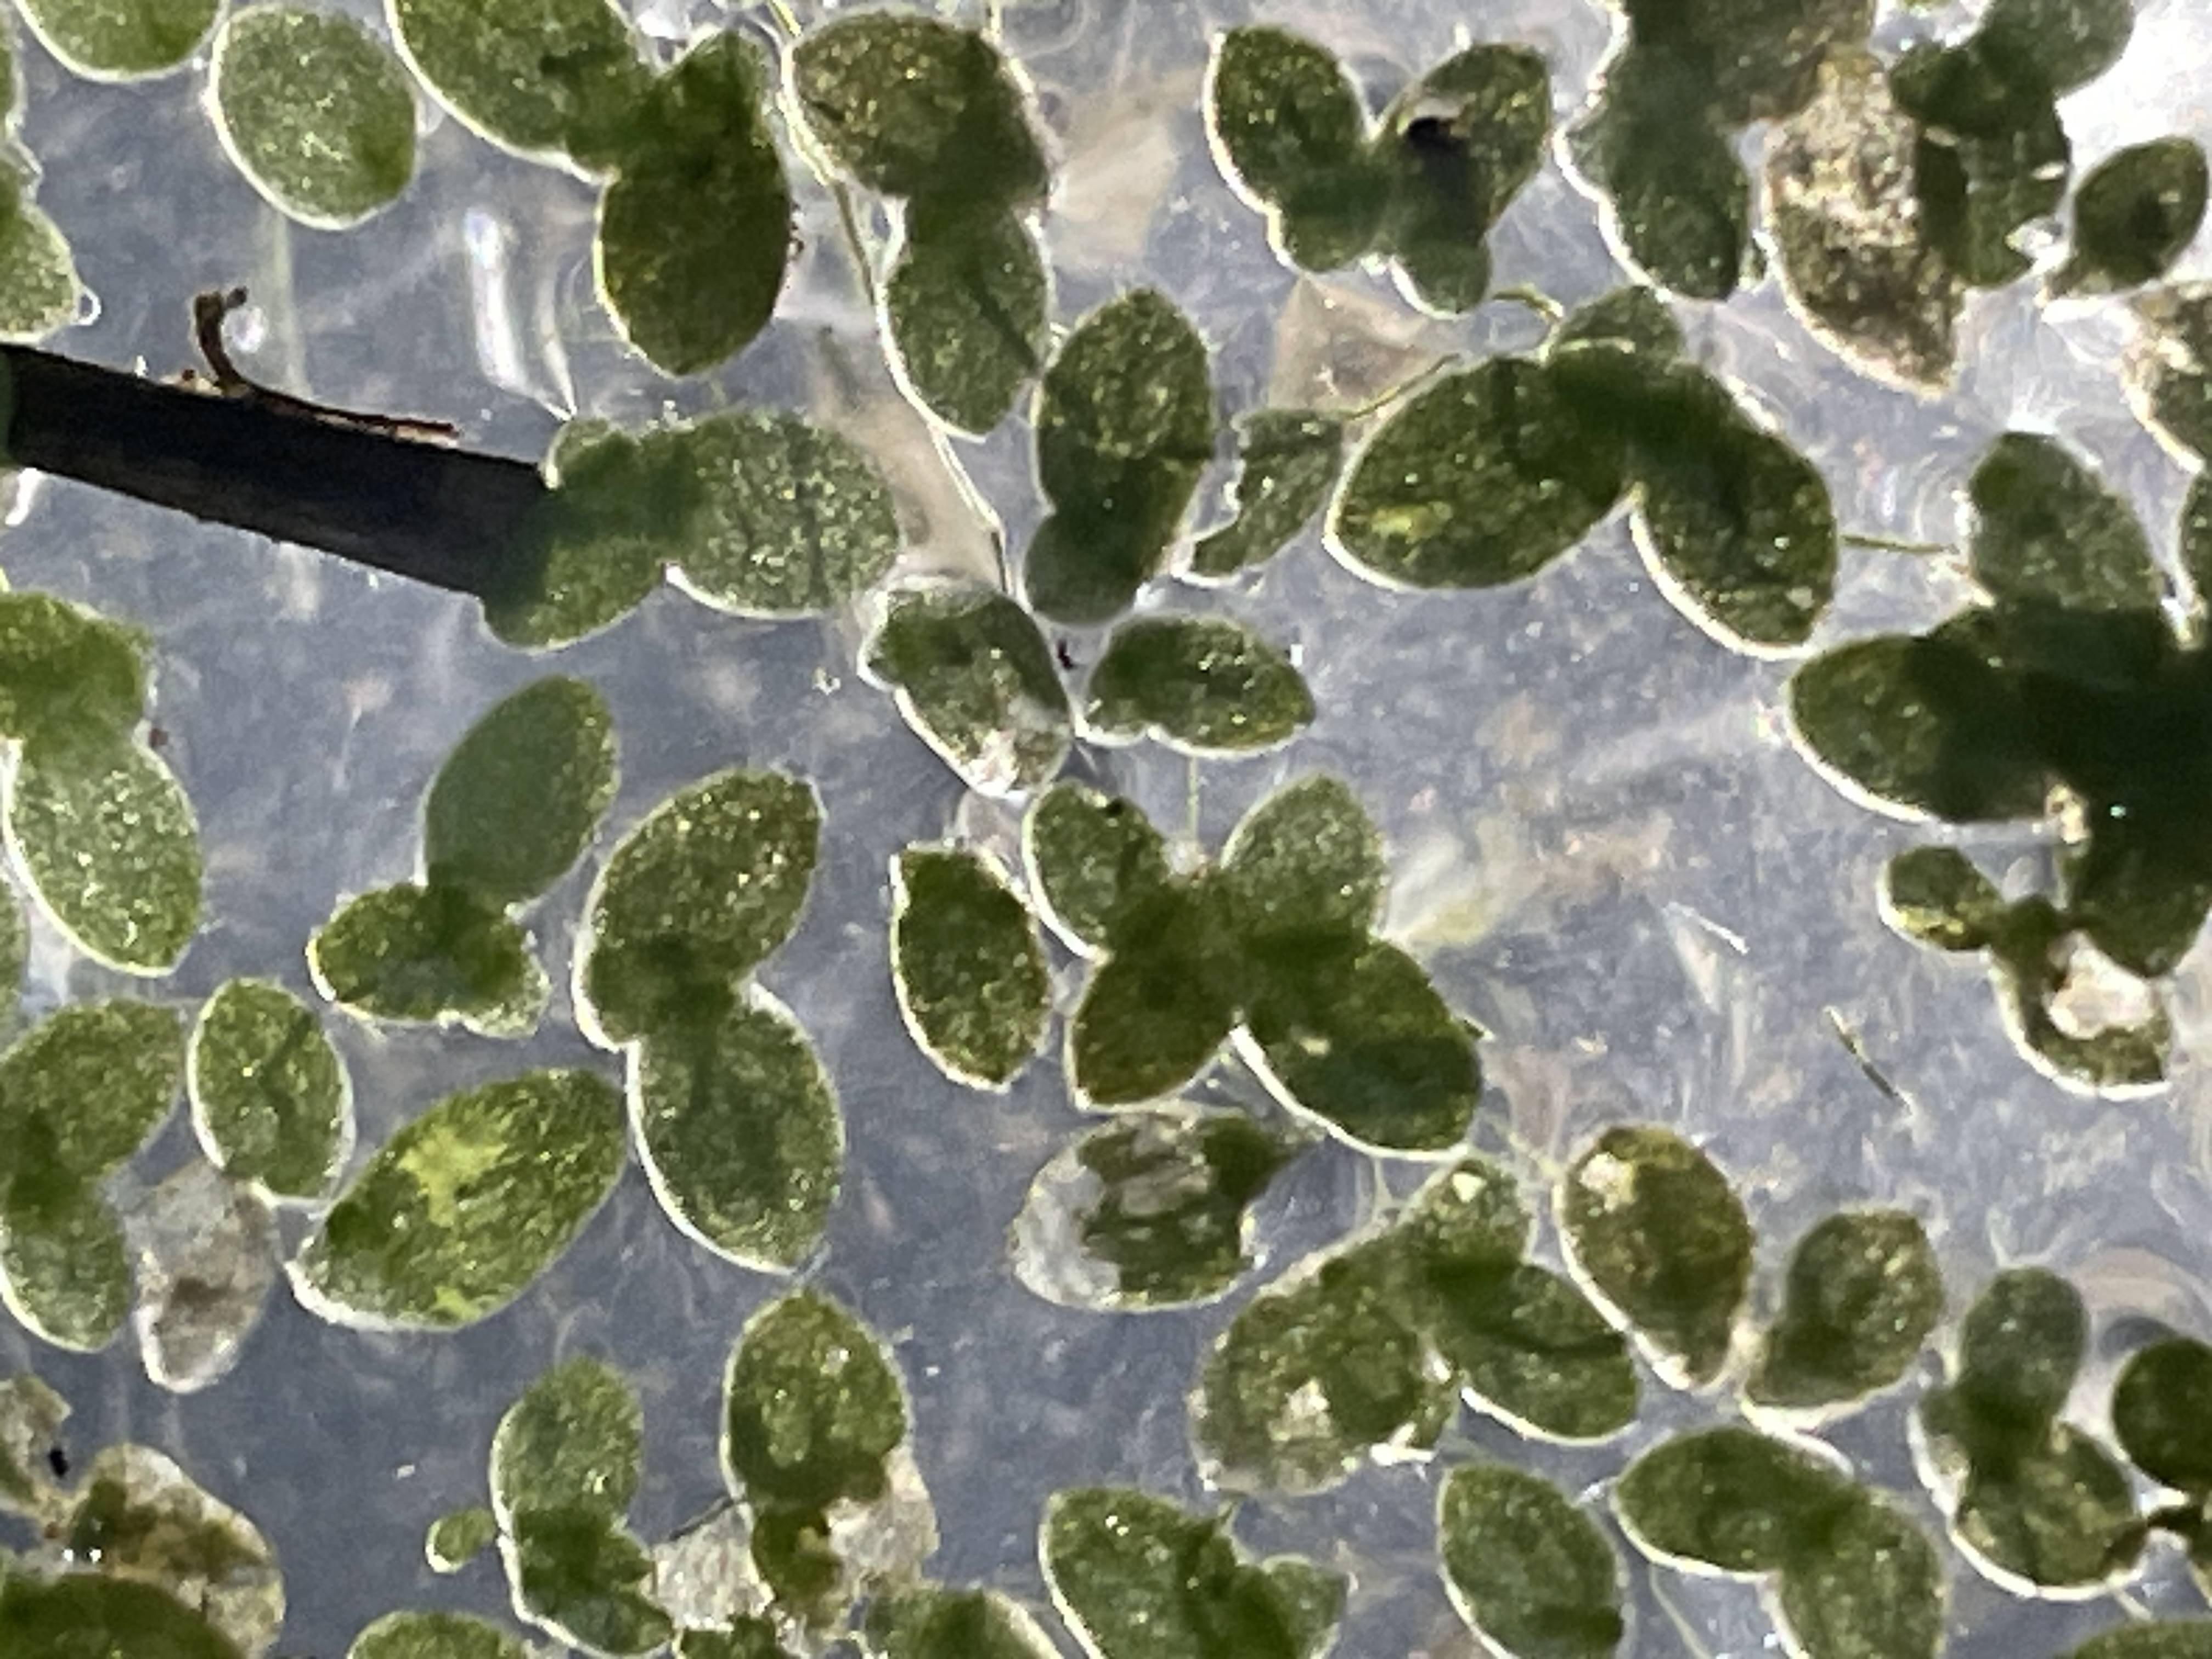
Species: Common Duckweeds (Lemna minor)